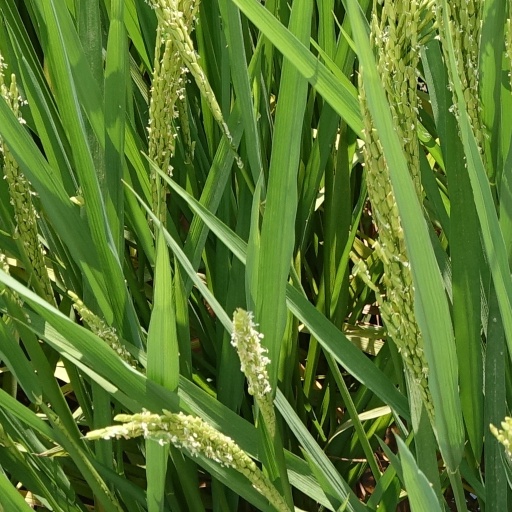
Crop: rice